University of Nottingham Students' Union

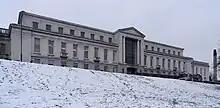
University of Nottingham Students' Union is housed in the Portland Building (pictured) on University Park Campus, Nottingham

The Students' Union is a charitable organisation, enshrined by legislation such as the Education Act 1994, and responsible for a number of areas of work: student representation, student activities, student advice on education and welfare, and campaigning.